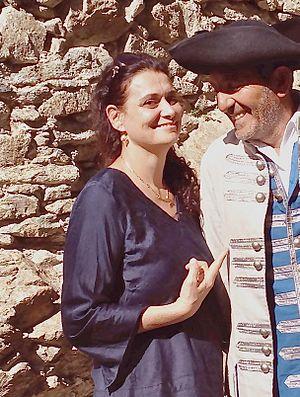
tournage documentaire